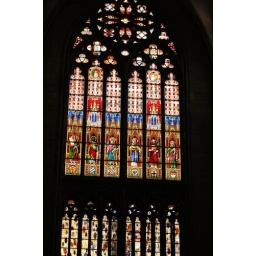
stained glass windows in the cathedral in Cologne